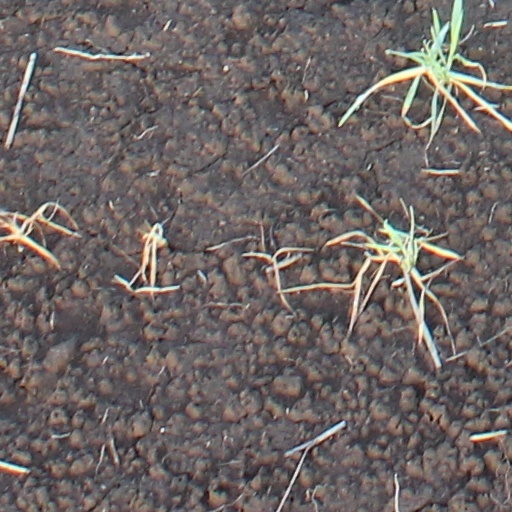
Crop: wheat